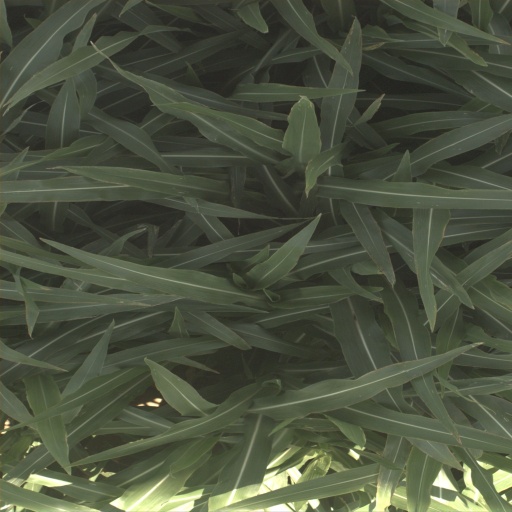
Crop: sorghum